No. 107 Squadron RAF

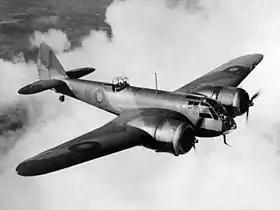
A Bristol Blenheim Mk.I

No. 107 Squadron was reformed at RAF Andover on 10 August 1936 as a light bomber squadron, equipped with Hawker Hinds. These were replaced by Blenheim Mk.Is from August 1938 which gave way in their turn to Blenheim Mk.IVs in May 1939. It was with five of this aircraft that No. 107 took part in the RAF's first bombing raid of the war against enemy ships in the German port of Wilhelmshaven on 4 September 1939, the day after war was declared on Germany, along with No. 110 Squadron. The raid was not a success: of the five aircraft despatched only one returned – and with its bomb load still intact as it had not been able to locate the enemy. One of shoot down Blenheims (N6189), flown by F/O Herbert Lightoller, crashed into cruiser "Emden", causing slight damage, killing 11 crewmen and injuring around 30. These were among the first casualties of the German fleet during the war. The first British prisoner of war in World War II was Sergeant George Booth, a navigator with 107 Squadron. He was captured when his Bristol Blenheim was shot down over the German coast on that 4 September 1939. In April 1940 the squadron carried out attacks on German forces engaged in the invasion of Norway and after the invasion of France and the Low Countries in May 1940 began attacking enemy columns and communications. Following the Dunkirk evacuation the squadron became engaged with attacking invasion barges and shipping concentrations in the Channel ports. In one of these attacks the new Commanding Officer, Wing Commander Basil Embry was shot down. He had taken over the squadron shortly after the disastrous first war mission in September 1939 and had taught the squadron the need for a tight formation for mutual defence which served the squadron time and again. The adventurous story of his escape from captivity eventually reached book form.